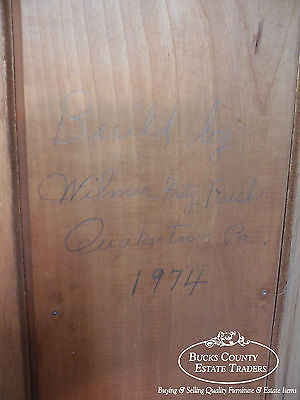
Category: cabinet